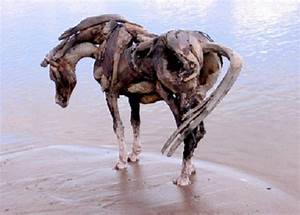
Label: horse